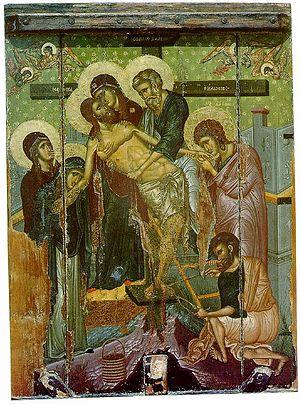
La Mater dolorosa ou mère de douleur est un thème universel auquel une branche du christianisme a donné une valeur de référence en en faisant un point marquant de la dévotion mariale dans une spiritualité de la compassion. L'art religieux, particulièrement dans les pays catholiques et orthodoxes qui font une place éminente à la Vierge, a fait de ce contrepoint dramatique aux thèmes religieux, plus joyeux, de la Nativité et de la Vierge à l'enfant un sujet récurrent pendant plusieurs siècles, particulièrement du XIVᵉ au XVIIᵉ siècle.
Joseph d'Arimathie est un personnage du Nouveau Testament qui est introduit par les auteurs des quatre évangiles, dans la péricope de la mise au tombeau, comme un notable juif, membre du Sanhédrin, qui procède à la descente de croix et à l'inhumation de Jésus. L'historicité de Joseph d'Arimathie reste largement inaccessible, le personnage ayant peut-être été introduit dans les récits canoniques dans une visée apologétique pour les chrétiens afin de justifier la découverte du tombeau vide et « réfuter les insinuations de leurs adversaires au sujet d'une mort apparente de Jésus qui aurait rendu l'idée de la résurrection absurde ».